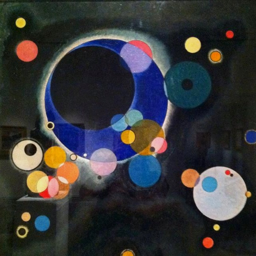
circles exhibit a variety of different sizes and colors